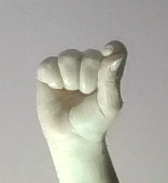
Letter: fa